Andriana

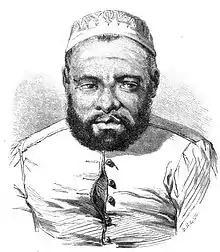
Andriana is a prefix for the noble strata in many Malagasy ethnic groups, such as Andriantsoly (above) of Sakalava people.

Andriana was both the noble class and a title of nobility in Madagascar. Historically, many Malagasy ethnic groups lived in highly stratified caste-based social orders in which the Andriana were the highest strata. They were above the Hova (free commoner castes) and Andevo (slaves). The Andriana and the Hova were a part of "Fotsy", while the Andevo were "Mainty" in local terminology.